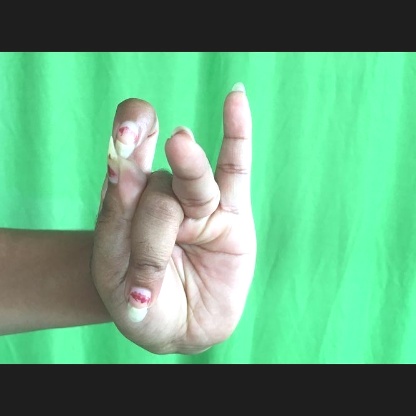
Mudra: Katakamukha